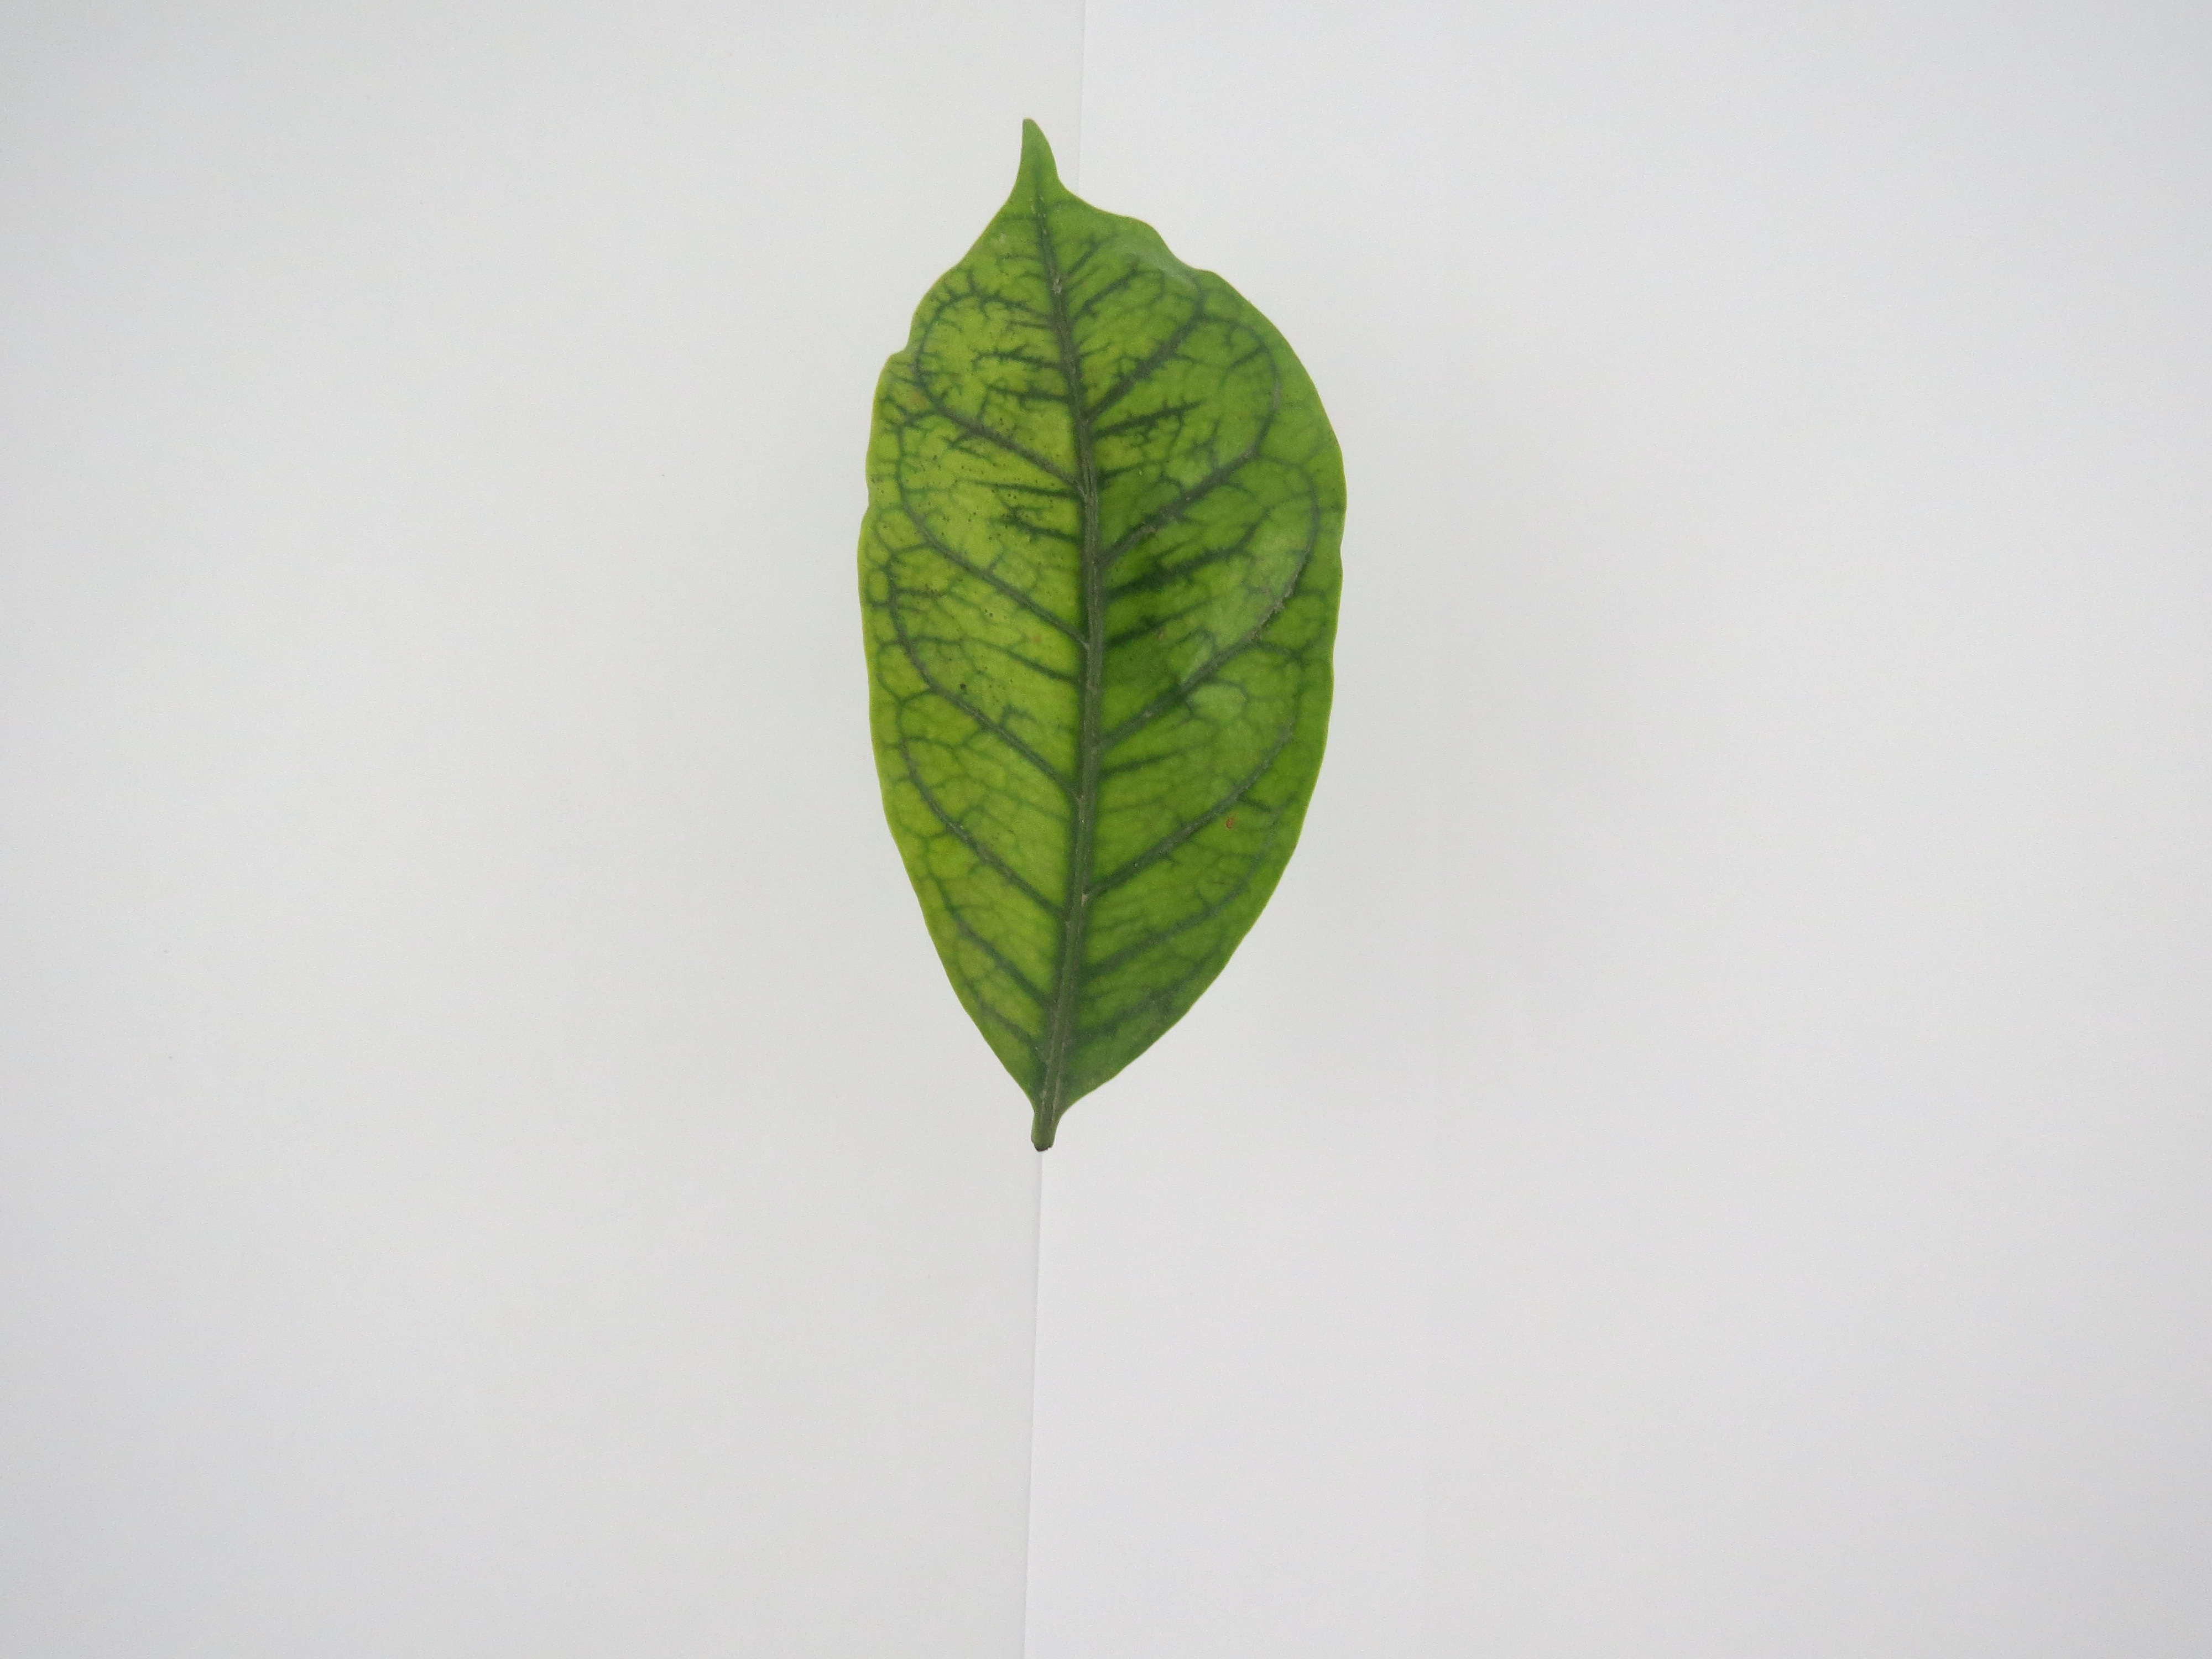
Label: manganese-Mn